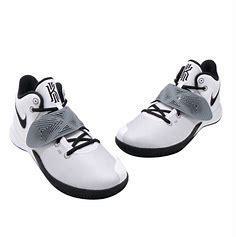
Brand: Nike
Model: Kyrie Flytrap 3